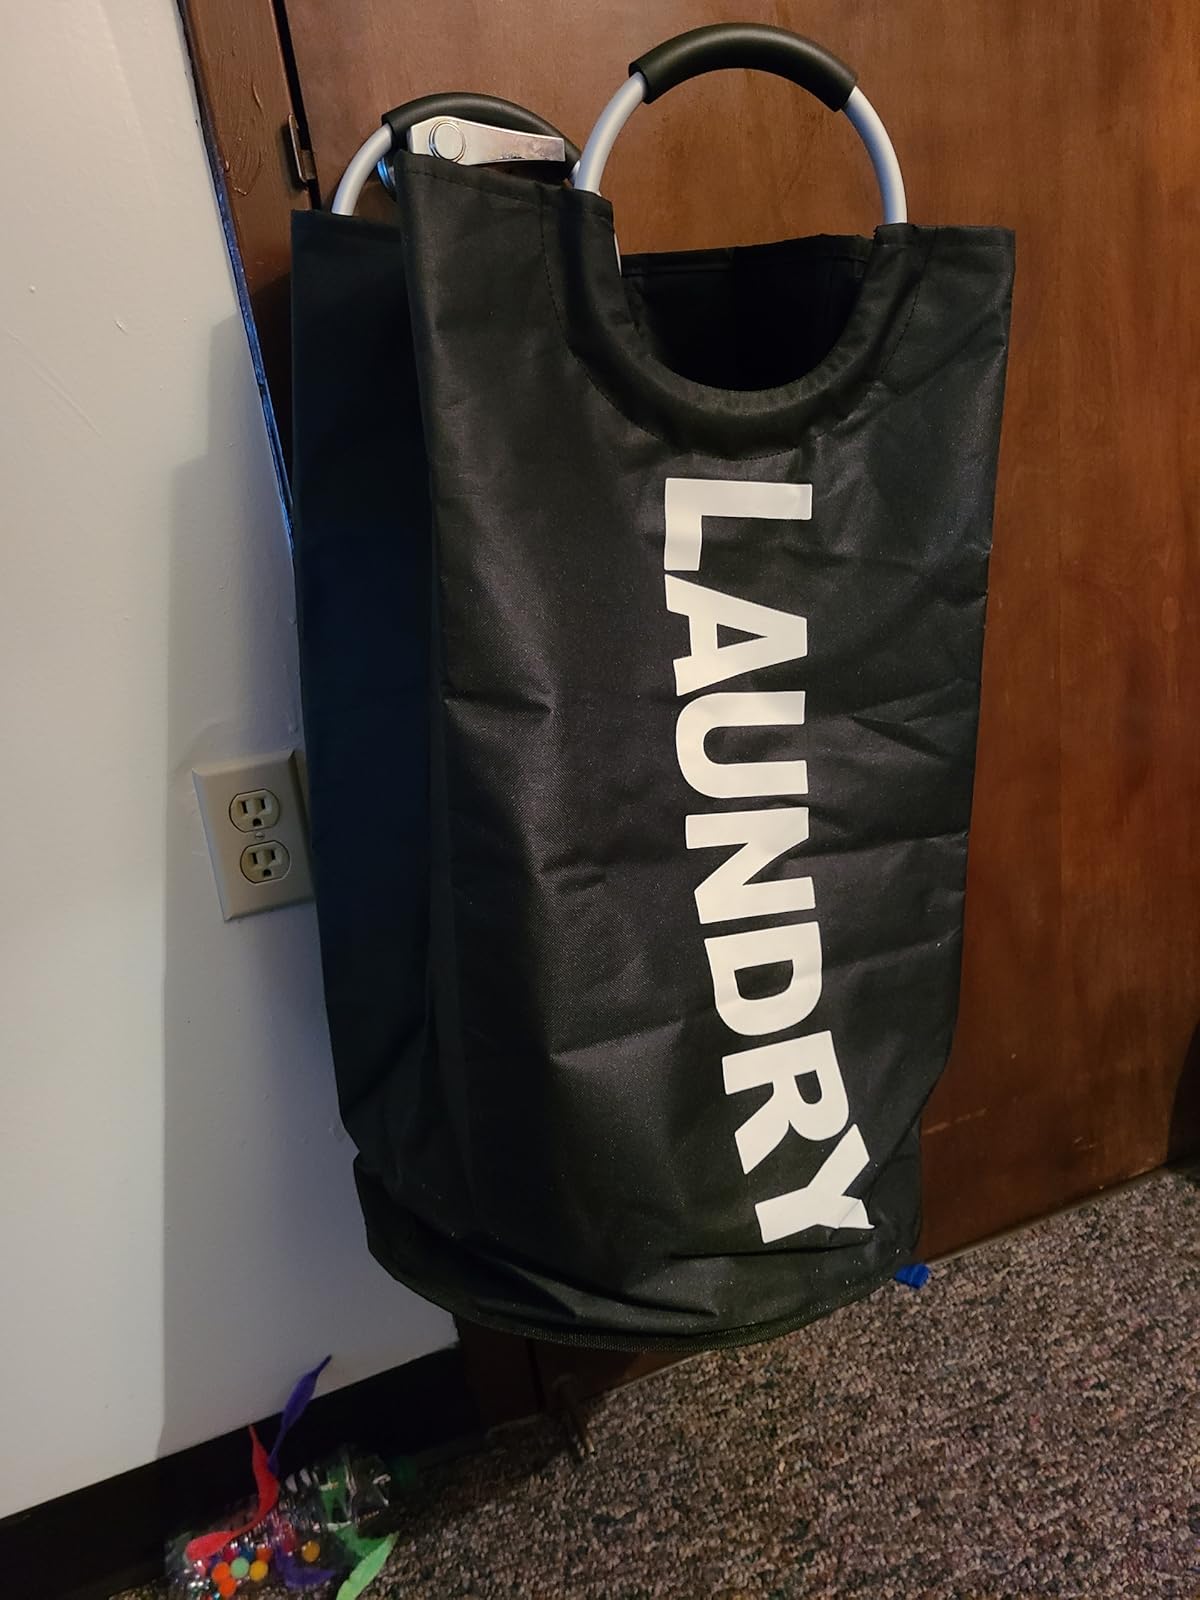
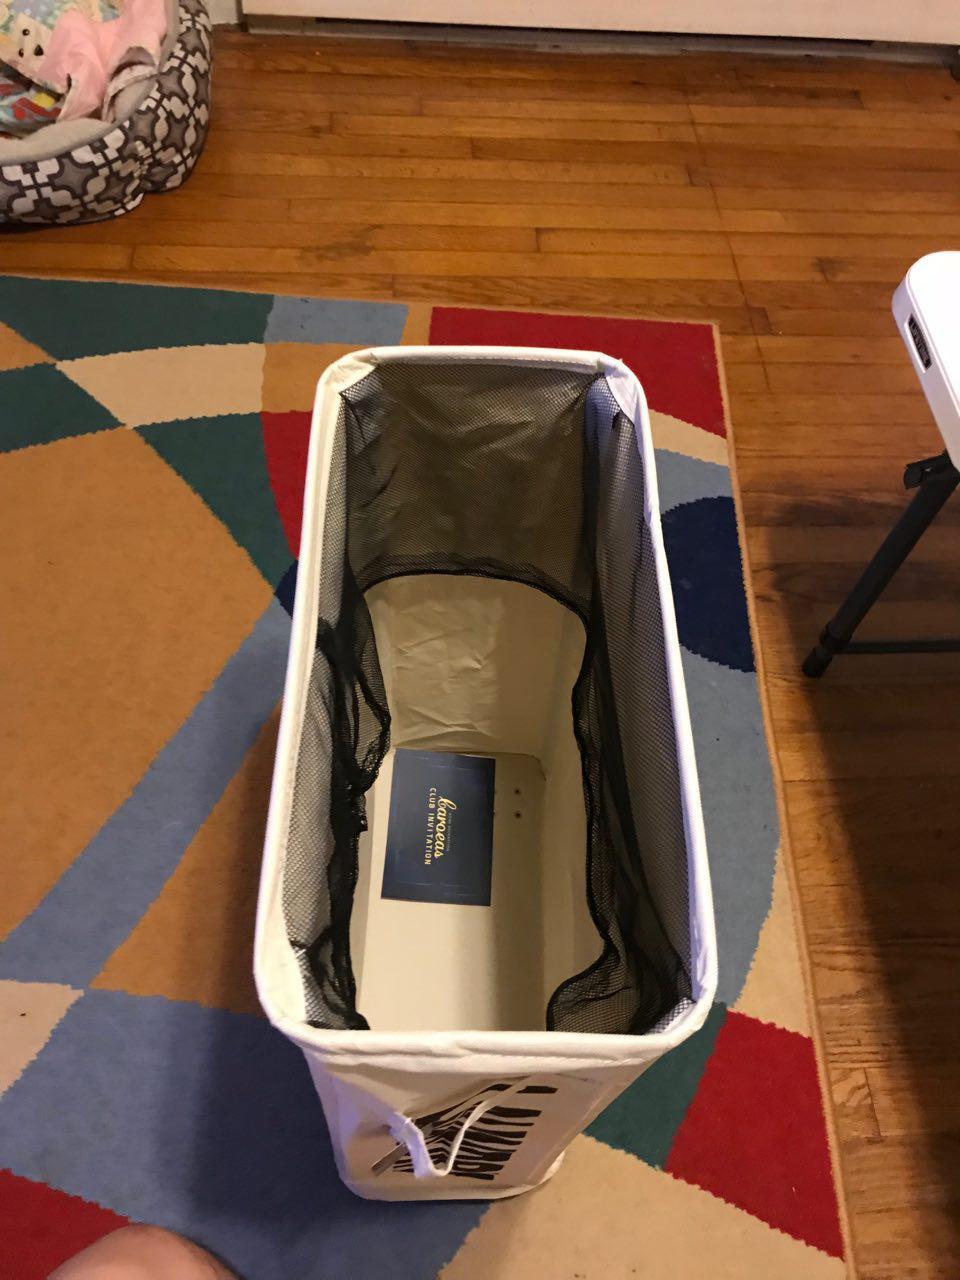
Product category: items_hamper
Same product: no